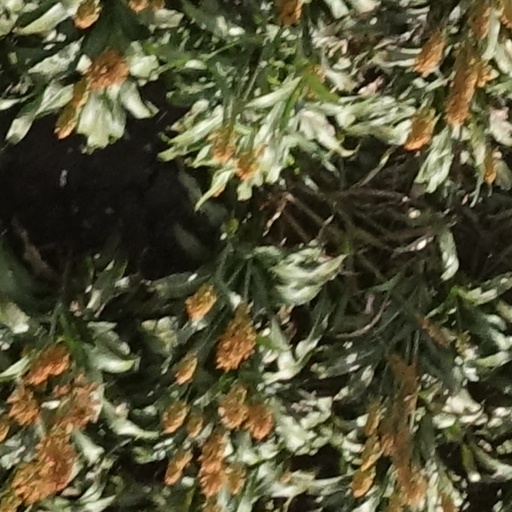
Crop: sorghum